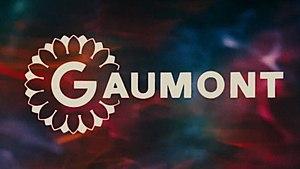
Logo de la compagnie Gaumont de 1970 à 1980.
Les Aventures de Rabbi Jacob est un film comique franco-italien sorti en 1973, réalisé par Gérard Oury, sur un scénario de celui-ci et Danièle Thompson, avec la collaboration du rabbin Josy Eisenberg, et de Roberto de Leonardis. Il marque la quatrième et dernière collaboration entre Gérard Oury et Louis de Funès, dont les ennuis de santé ne permettent pas la réalisation de leur projet suivant, Le Crocodile.
Gaumont est une société française d'appareillage et d'exploitation cinématographique fondée en 1895. C'est la plus ancienne société cinématographique au monde.